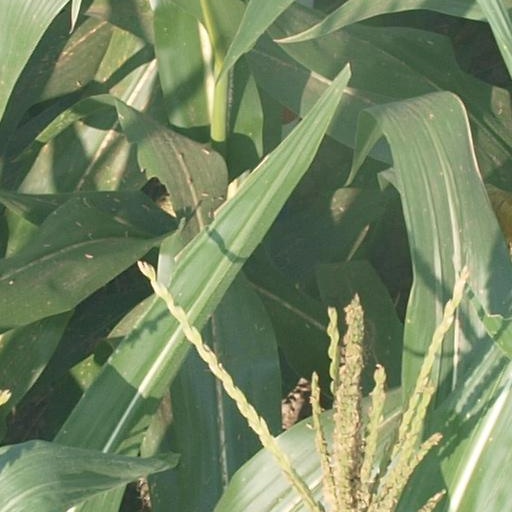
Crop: maize; corn